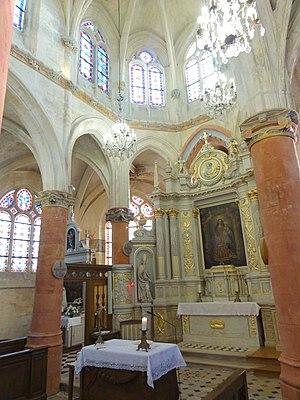
Intérieur de l'église - voir titre.
L'église Saint-Martin est une église catholique paroissiale située au Mesnil-Amelot, en France. Elle a été bâtie entre 1520 et 1550 environ dans le style gothique flamboyant, la Renaissance se manifestant juste timidement par les chapiteaux du rond-point de l'abside. L'église Saint-Martin se distingue à la fois par sa belle homogénéité, son effet monumental, sa modénature et sa sculpture très soignées, et son plan particulier avec déambulatoire, mais sans chapelles rayonnantes ni transept. Les trois vaisseaux sont de même largeur, et de proportions élancées. Elles communiquent entre eux par des grandes arcades largement ouvertes, sauf dans l'abside, où les piliers sont plus minces. L'élévation s'organise sur deux niveaux. Le deuxième niveau d'élévation, qui représente environ un tiers de la hauteur totale, comporte des murs aveugles dans les trois travées de la nef, et des fenêtres hautes dans les deux travées du chœur. La polychromie d'origine, restituée lors de la restauration de la fin du XXᵉ siècle, complète avantageusement l'architecture, ainsi que le grand retable du maître-autel de 1654.